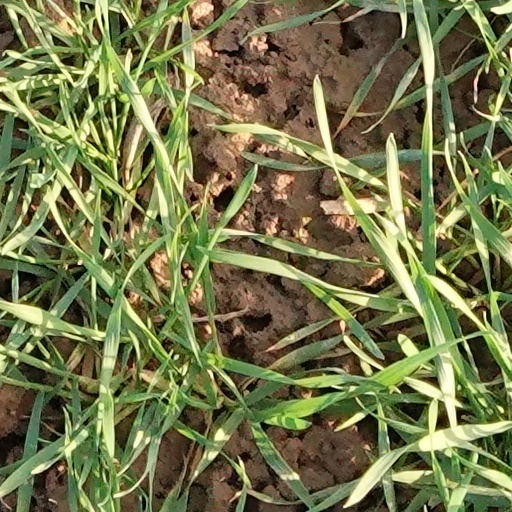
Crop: wheat